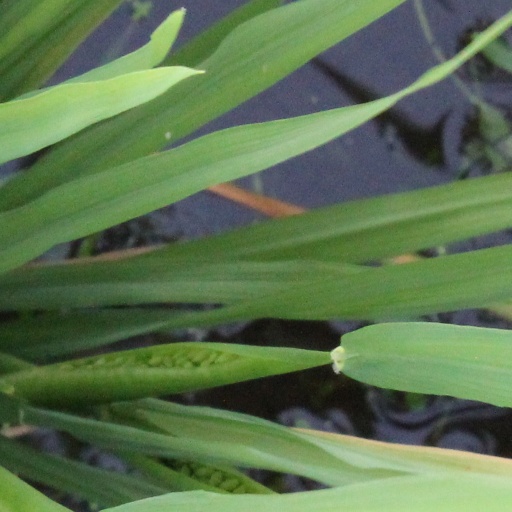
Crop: rice